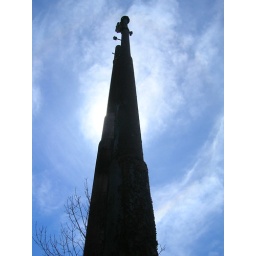
bus stop by ray's house